Self-guided tour

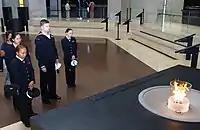
United States Holocaust Memorial Museum. Taking a moment to reflect at the eternal flame in the Hall of Remembrance after a self-guided tour of the museum's exhibits.

A self-guided tour is a tour in which the participant is not escorted by a guide. As with escorted tours, self-guided tours may be conducted on foot or by vehicle. Audio tours are frequently presented in a self-guided format using booklets, smart phones or standalone handheld devices, as are virtual tours.